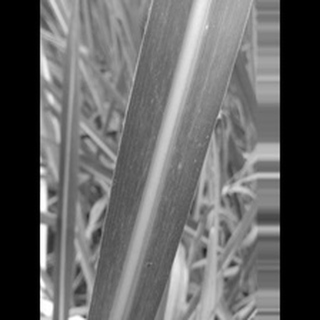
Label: sugarcane_mosaic